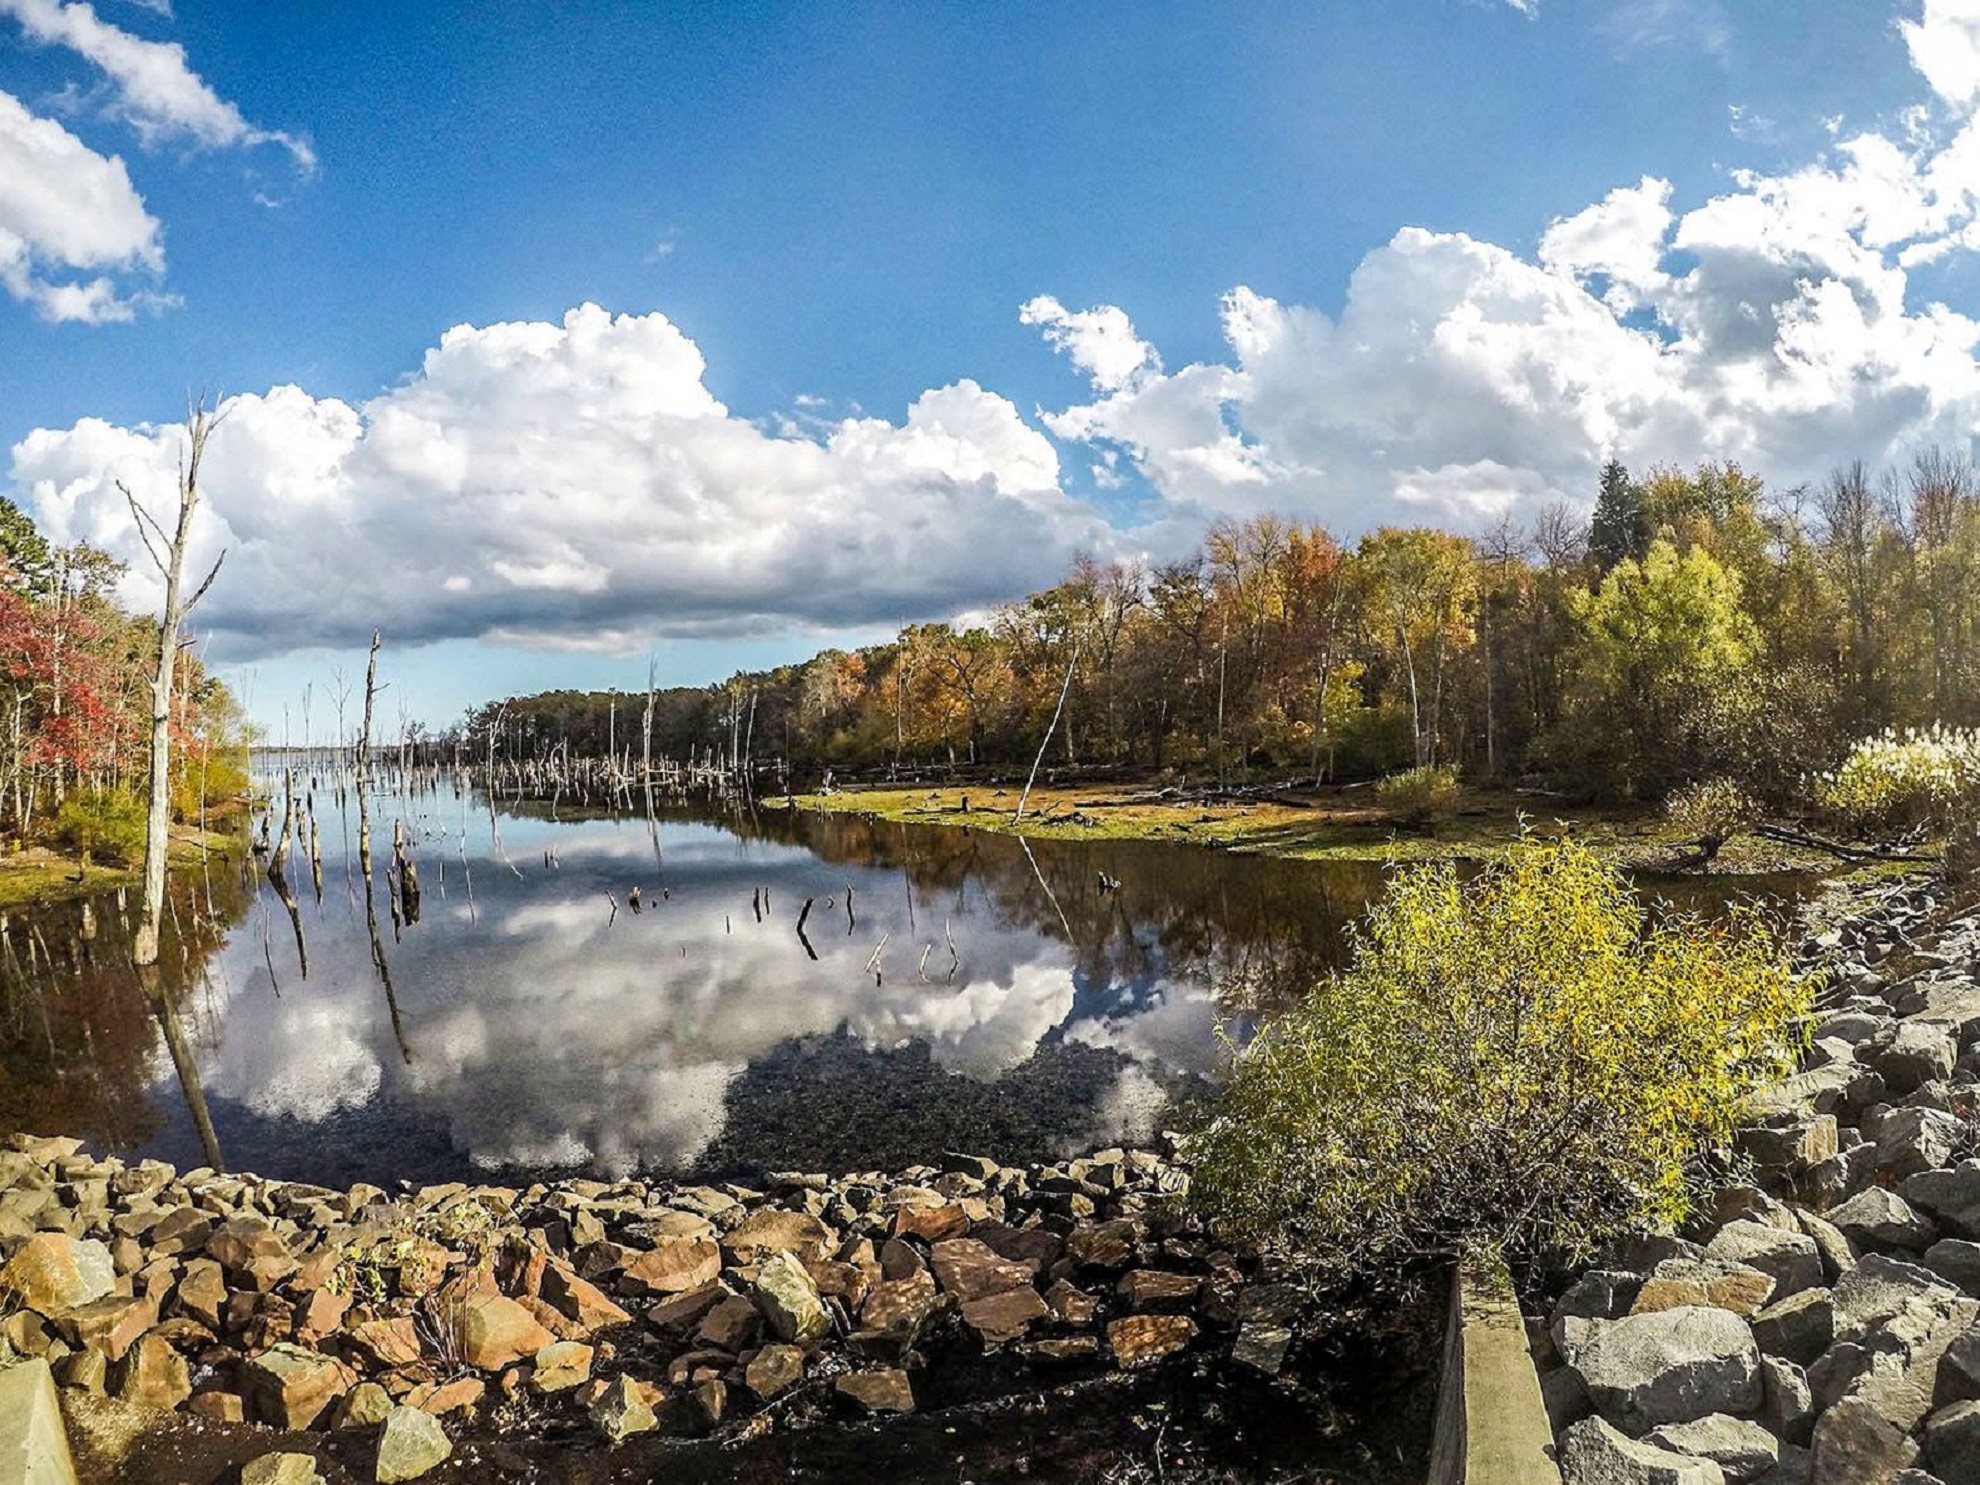
park, water, trees, clouds, sky, natural landscape, nature, cloud, water resources, wilderness, natural environment, reflection, tree, river, daytime, mountain, leaf, nature reserve, lake, autumn, bank, landscape, state park, photography, rock, watercourse, pond, reservoir, meteorological phenomenon, sunlight, forest, national park, plant, cumulus, vacation, house, loch, wetland, panorama